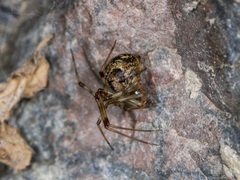
Species: Parasteatoda_tepidariorum